Gujarat under Akbar

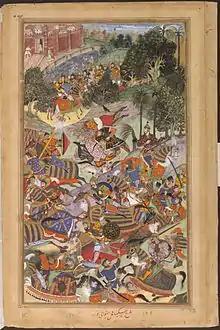
The Battle between the Mughal Army and Muhammad Husain Mirza near Ahmadabad, 1573, "Akbarnama"

The last two Gujarat Sultans, Ahmad Shah III and Mahmud Shah III, were raised to throne when they were young. So the nobles were had decided to carry on the government under one noble as a regent of the Sultan and they further divided the country among themselves. But the nobles had their own aspirations so started looking for opportunity to expand their territories with intention of the supremacy. On one such occasion, the noble named Ítimád Khán requested help from the Mughal Emperor Akbar who promptly agreed to help. Early in July 1572, he invaded Gujarat. He first captured Disa and then Patan and appointed a governor. The most Gujarat nobles soon surrendered to him and the rebel nobles fled to other parts of Gujarat. Akbar reached Ahmedabad, the capital of Gujarat Sultanate. He advanced to Cambay and later the Mirzas controlling southern Gujarat were defeated and Bharuch and Surat was captured.